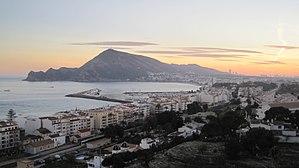
L'Alfàs del Pi, en valencien et officiellement, est une commune d'Espagne de la province d'Alicante dans la Communauté valencienne. La commune jouxte la ville de Benidorm et est située à 50 km au Nord-Est d'Alicante. Elle compte plus de 20 000 habitants dont plus de 50 % sont de nationalité étrangère. Elle est située dans la comarque de la Marina Baixa et dans la zone à prédominance linguistique valencienne.